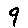
Label: 9